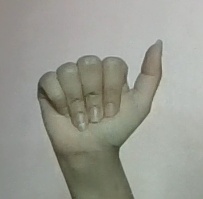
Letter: dhad